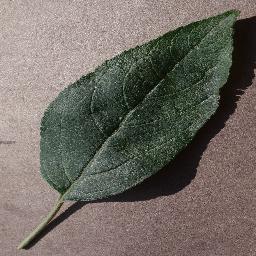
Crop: apple
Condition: healthy